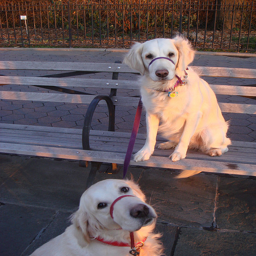
Two white dogs one on a bench and one of the ground.
a couple of dogs are sitting on a wood bench
The two dogs are by the bench and they have mussels on.
A muzzled dogs sit on and near a park bench.
Pair of golden retrievers looking enthused at owner